Corporate surveillance

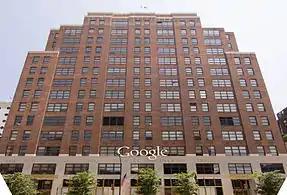
Google's New York City office building houses its largest advertising sales team.

If it is business intelligence, data collected on individuals and groups can be sold to other corporations, so that they can use it for the aforementioned purpose. It can be used for direct marketing purposes, such as targeted advertisements on Google and Yahoo. These ads are tailored to the individual user of the search engine by analyzing their search history and emails (if they use free webmail services).